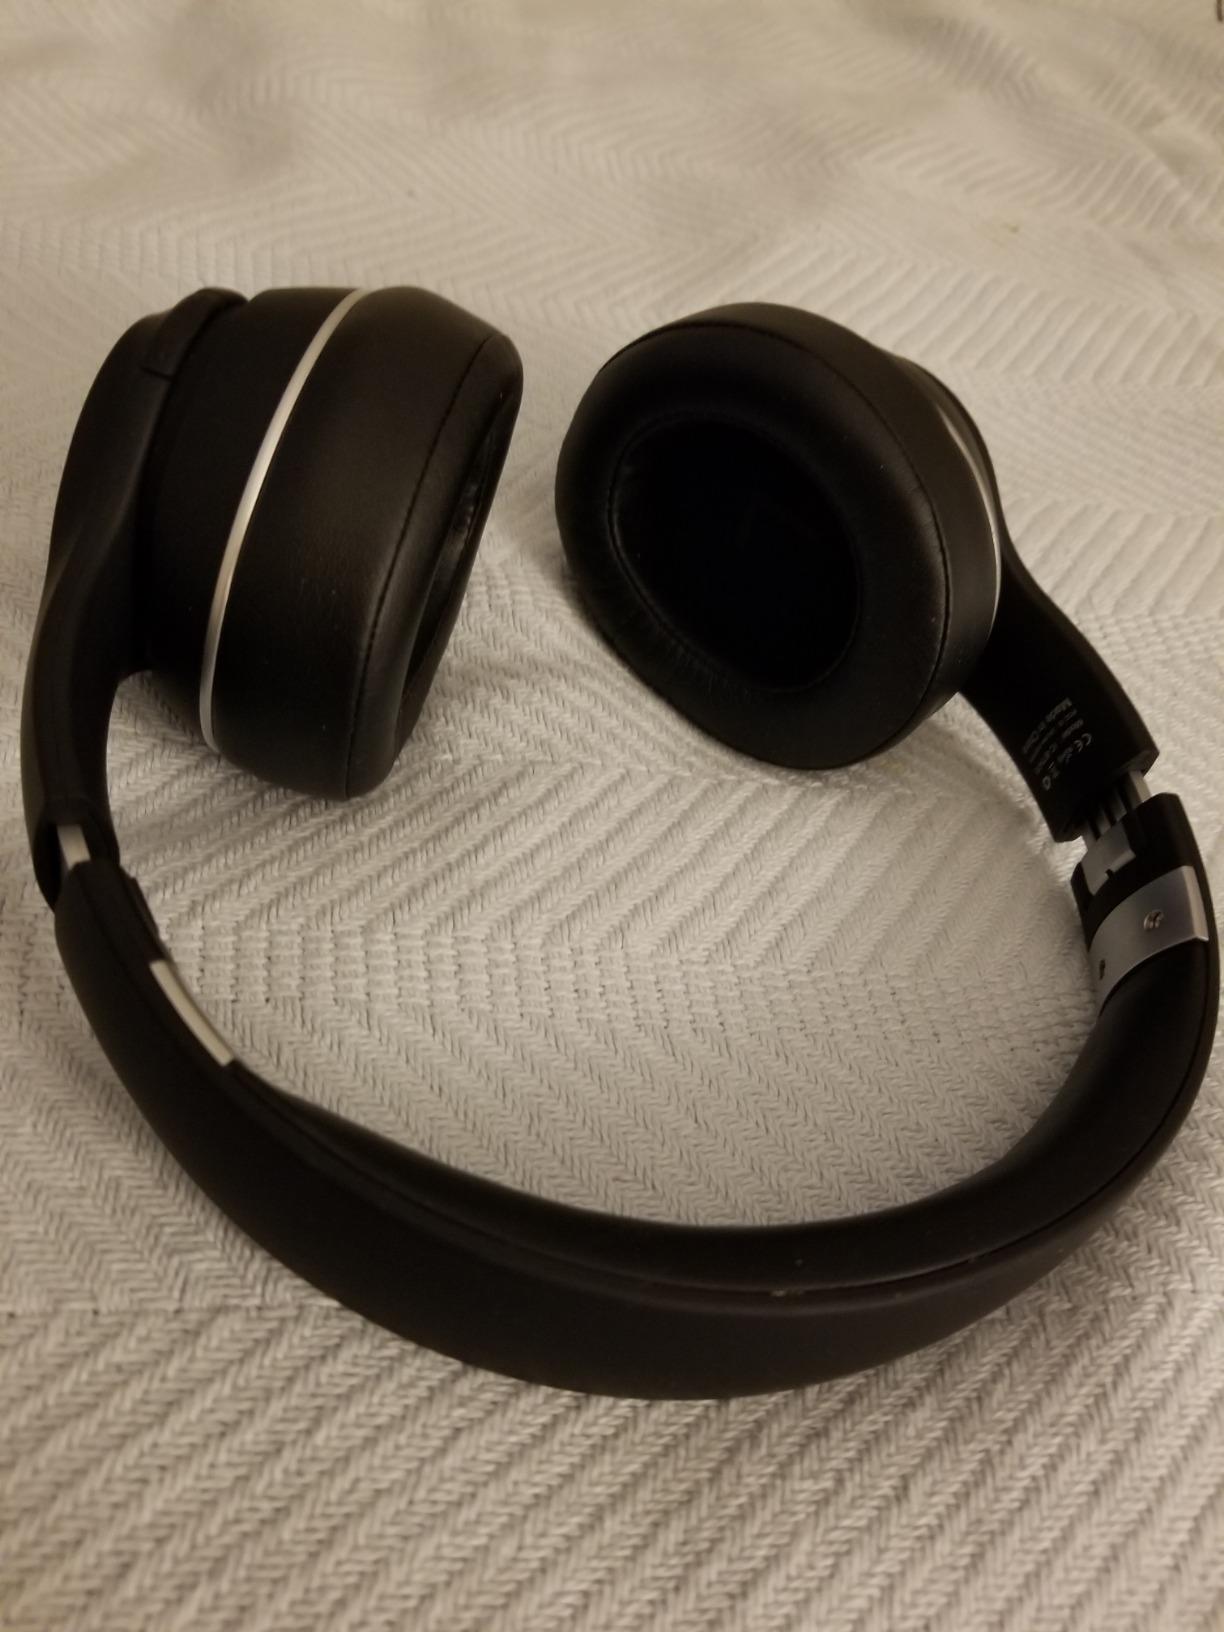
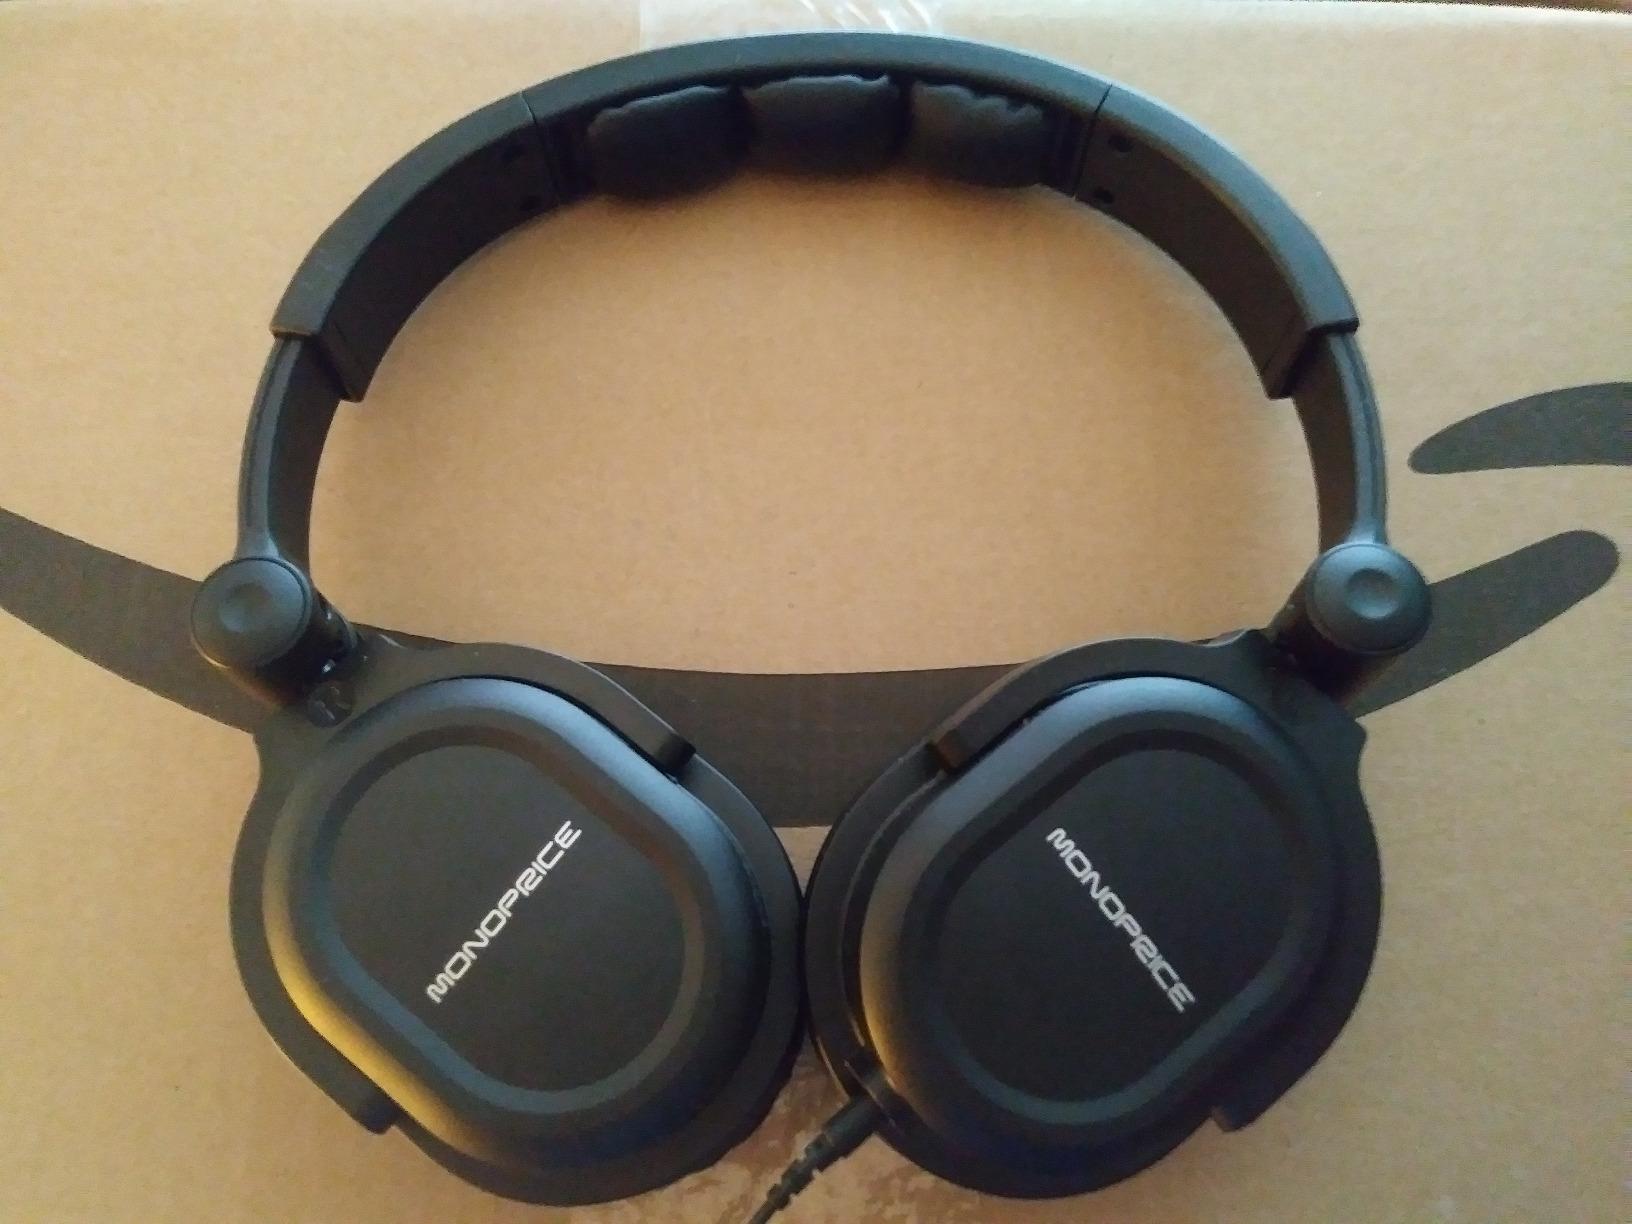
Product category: headphones
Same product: no